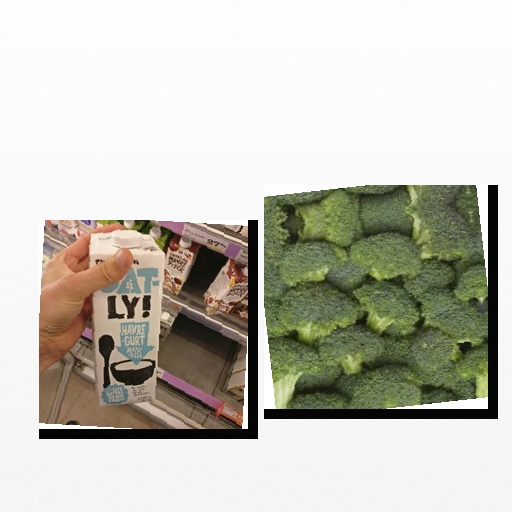
Food items: broccoli, oat_yogurt